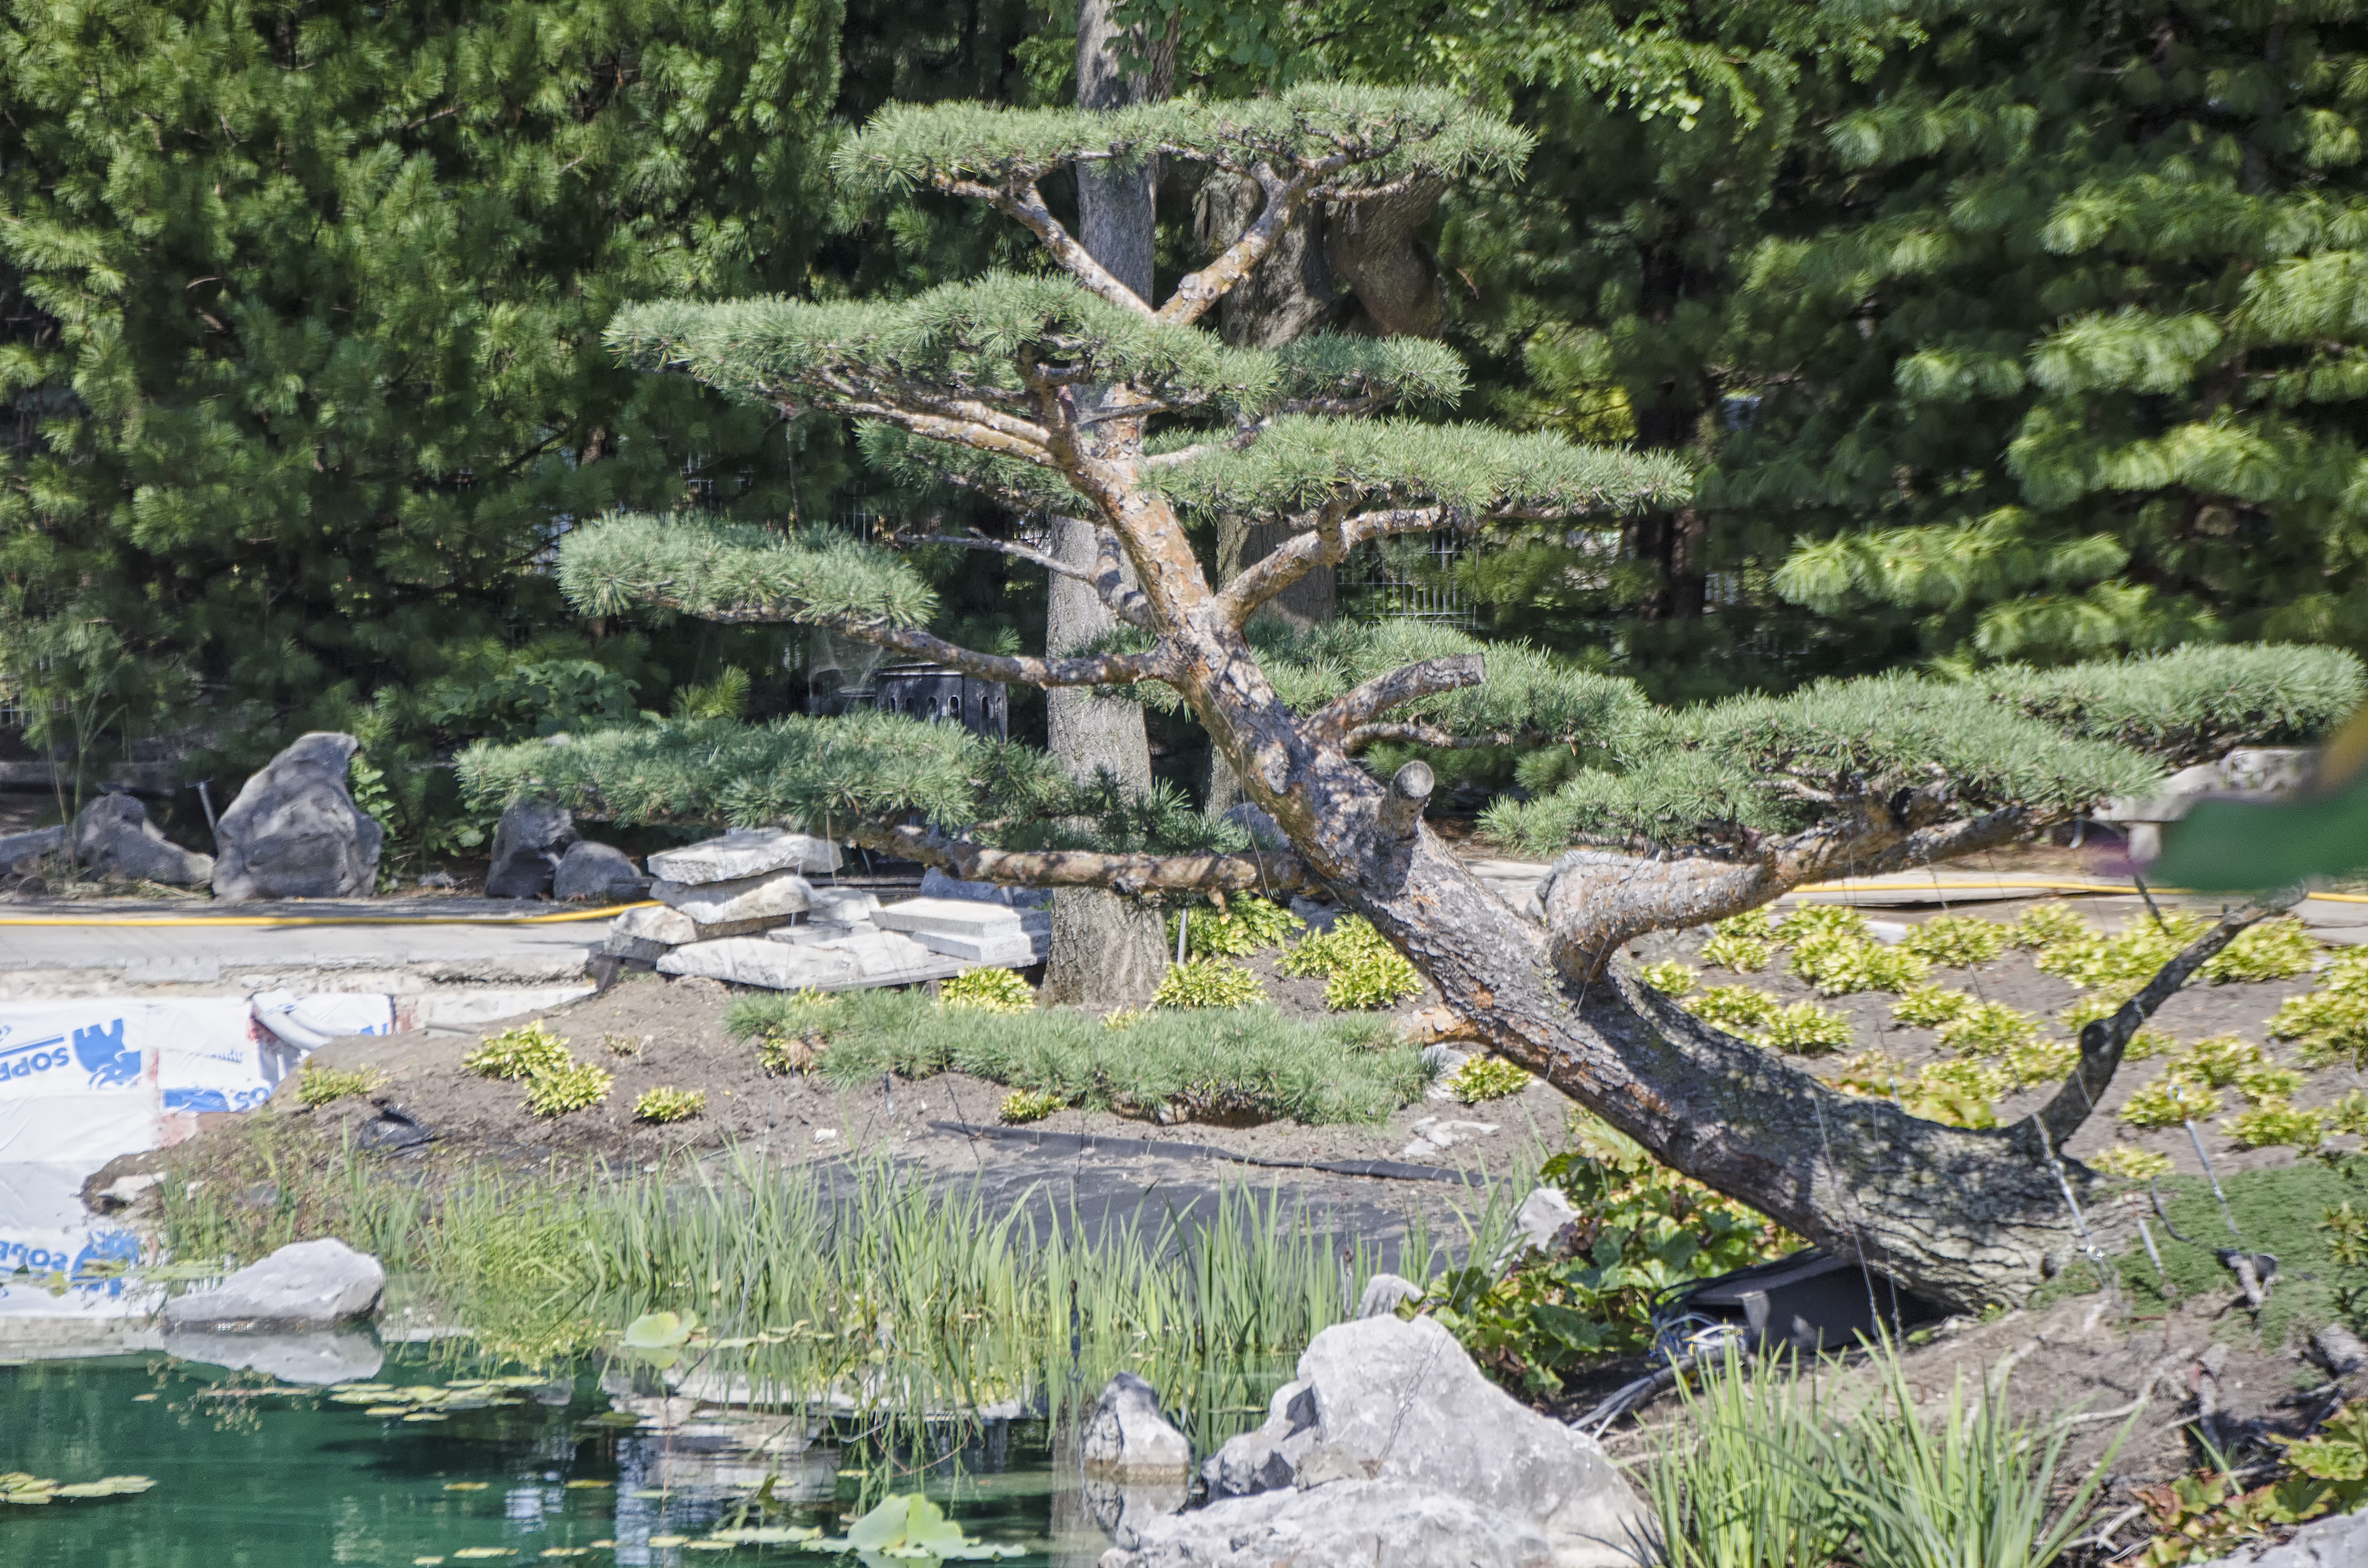
tree, plant, flower, city, pond, stream, botany, garden, houseplant, de, of, canada, botanical garden, quebec, montreal, ecosystem, ville, woody plant